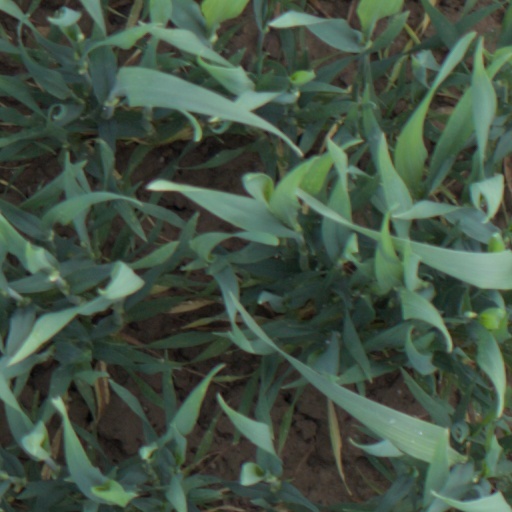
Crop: wheat